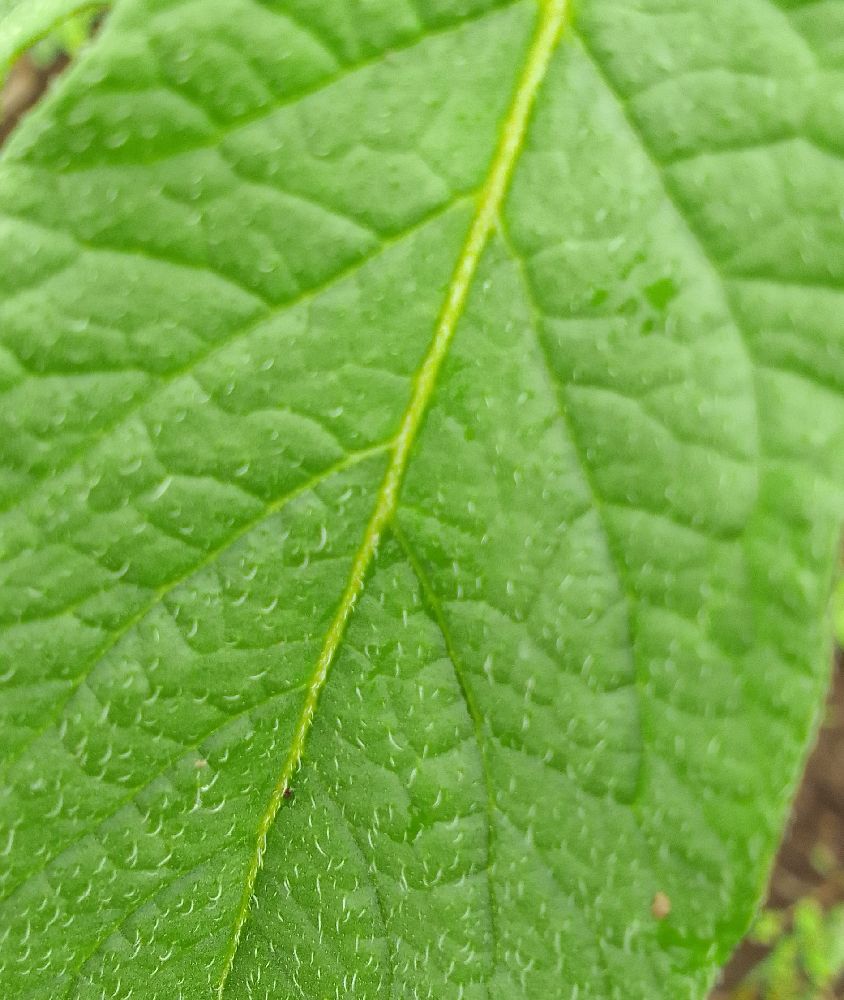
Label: Healthy